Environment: real
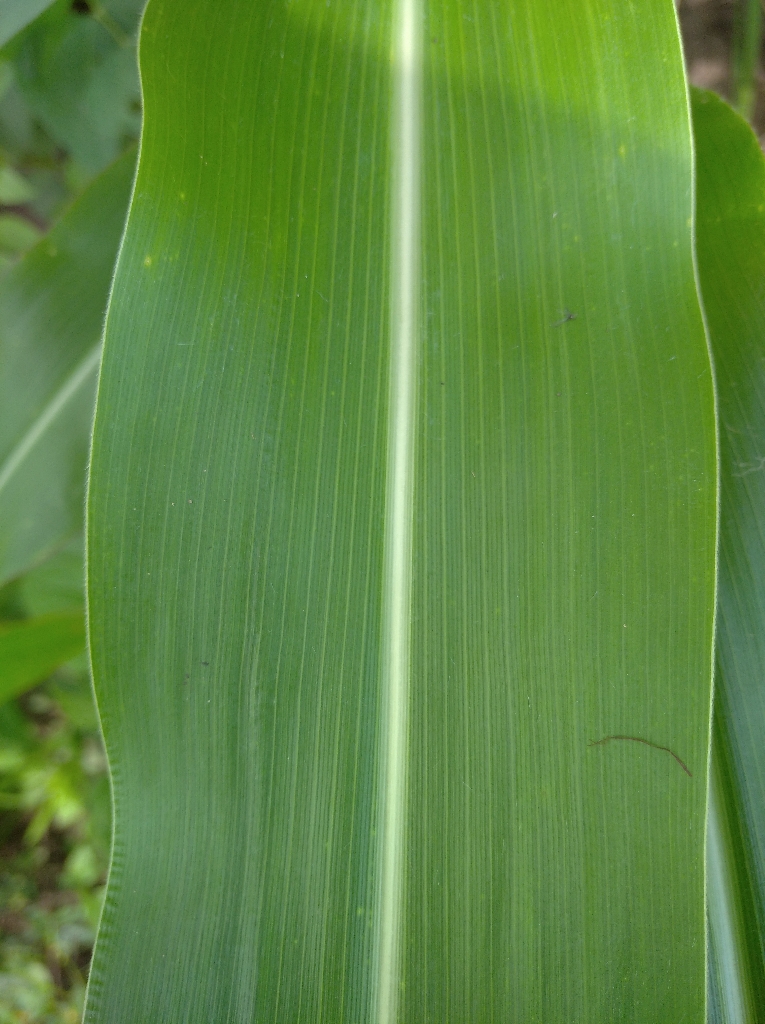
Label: healthy